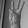
ASL letter: W